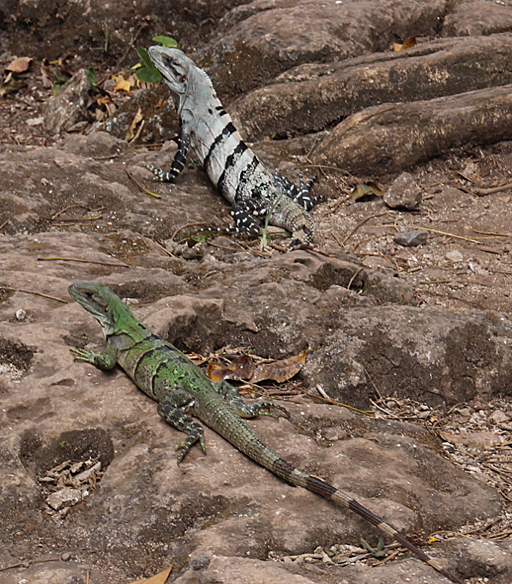
color morphs of the animal .